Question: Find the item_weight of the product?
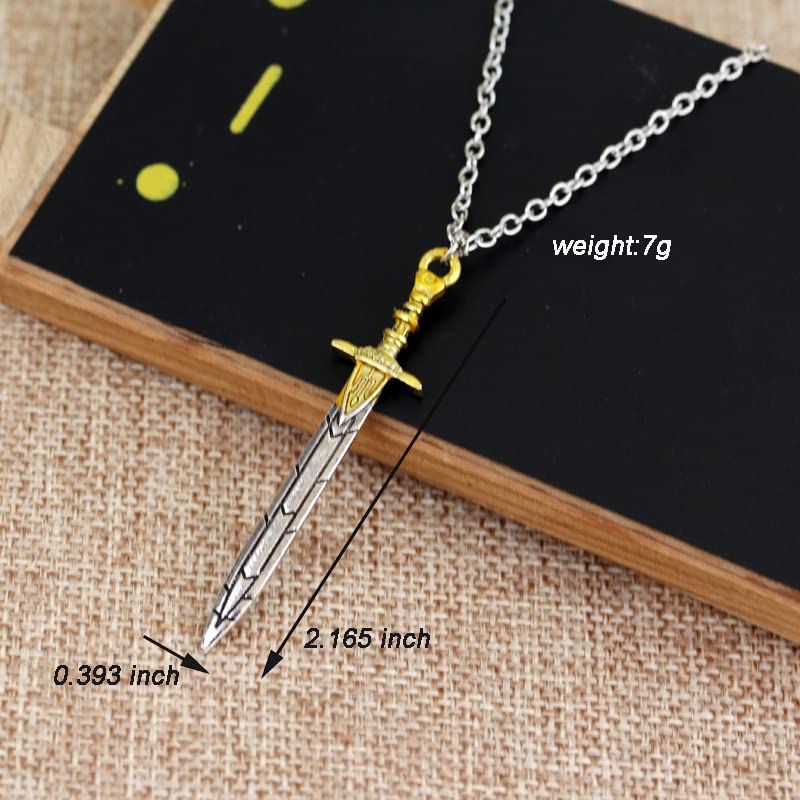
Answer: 7.0 gram